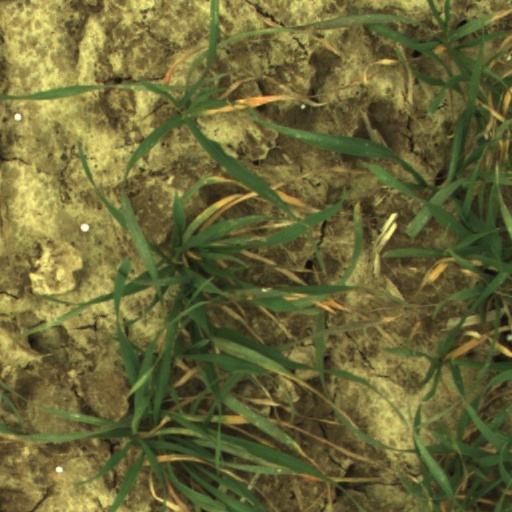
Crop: wheat